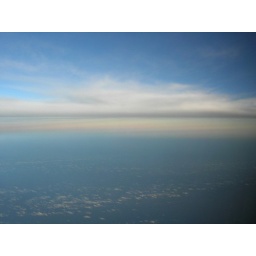
the sky over the ocean